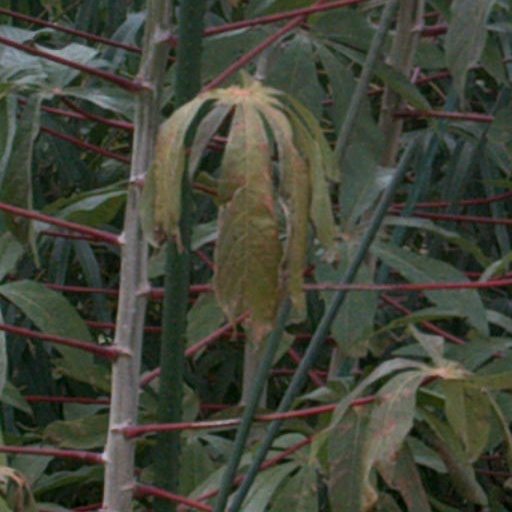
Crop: cassava